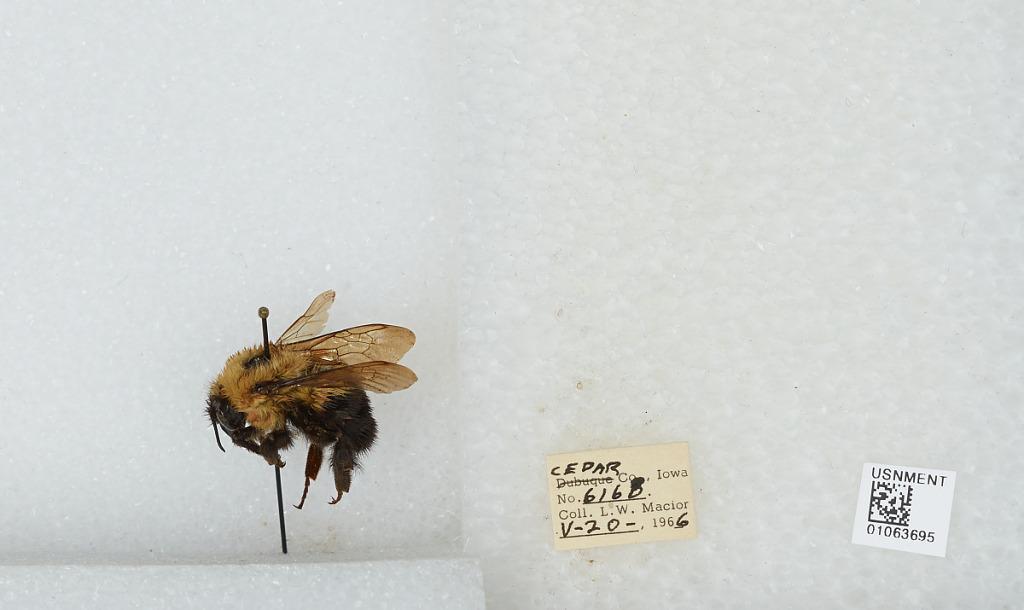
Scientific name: Bombus (Pyrobombus) bimaculatus Cresson
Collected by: L. Macior
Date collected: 1966-5-20
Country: United States
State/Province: Iowa
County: Cedar
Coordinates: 41.77, -91.13